Emilia Bertolé

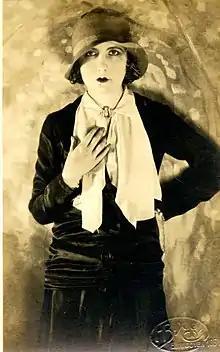
Bertolé, c. 1920

Bertolé was born in Rosario on 21 June 1896. She studied with the Italian teacher Mateo Casella at the Institute of Fine Arts "Doménico Morelli". She continued her painting and in 1912 she joined an exhibition with Erminio Blotta, Alfredo Guido, Manuel Musto, César Caggiano, Gustavo Cochet.